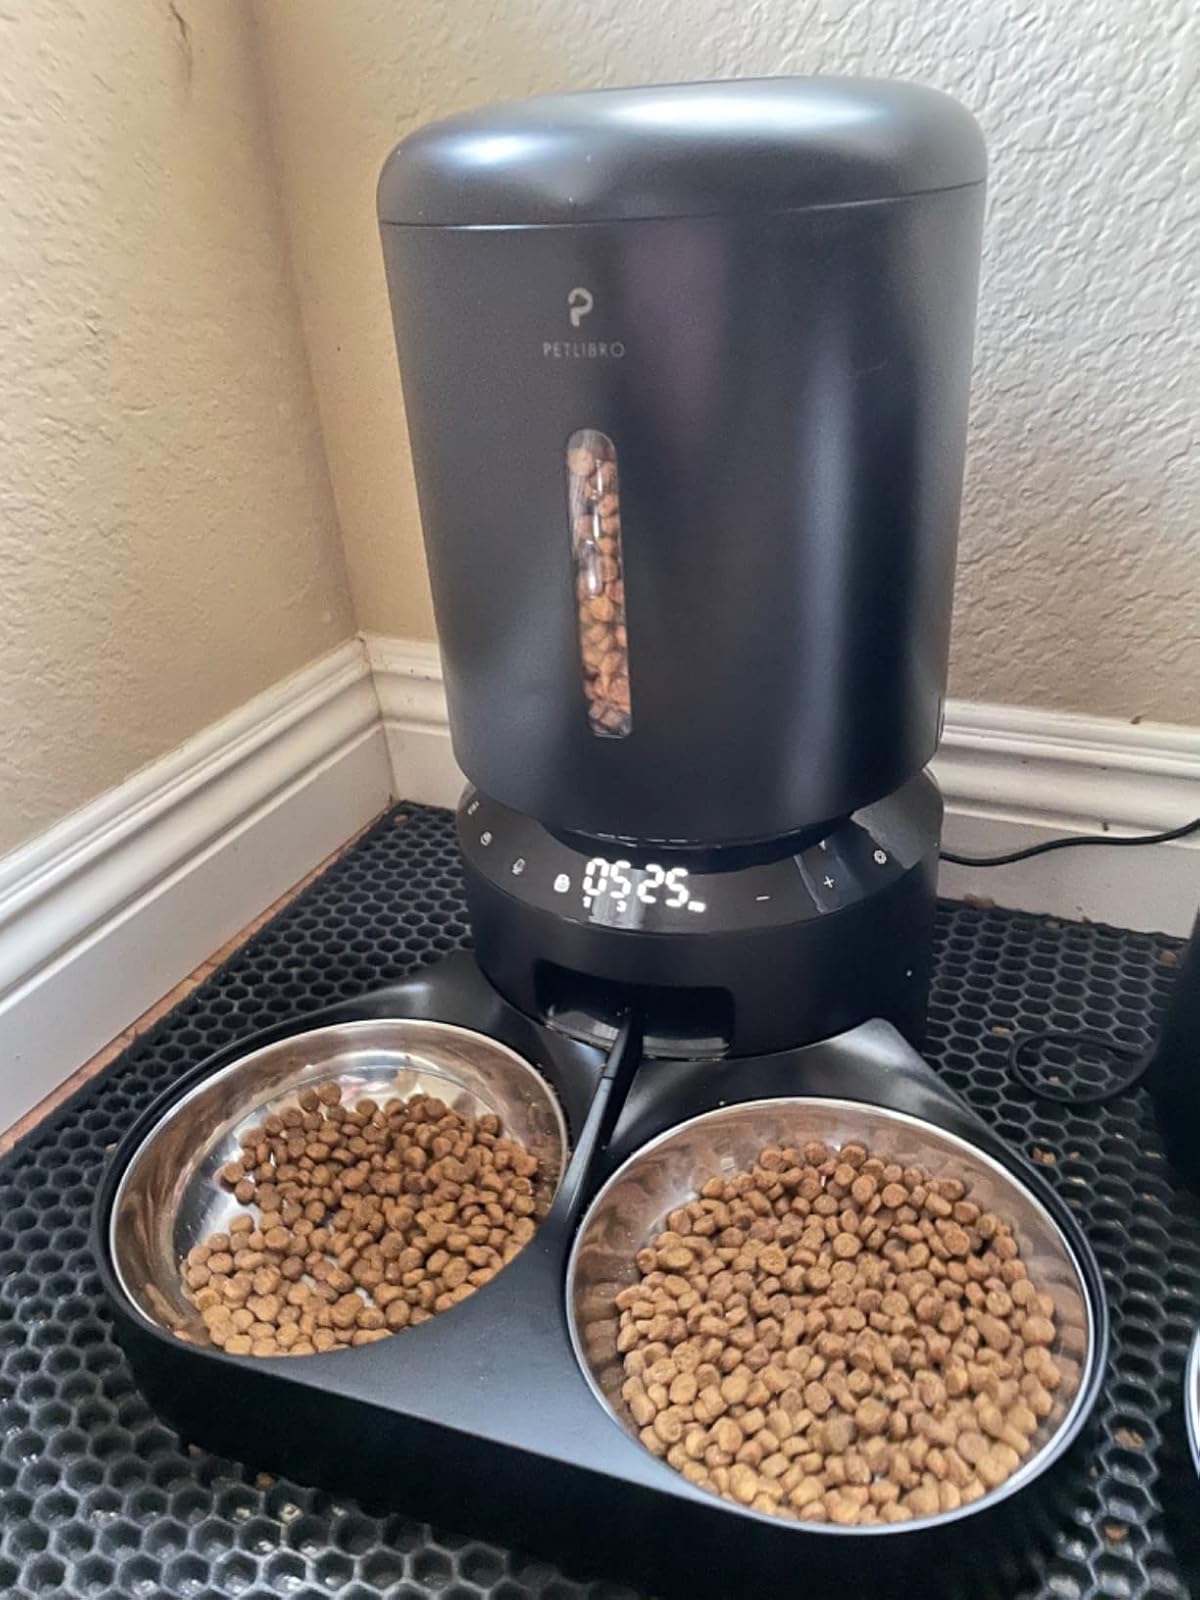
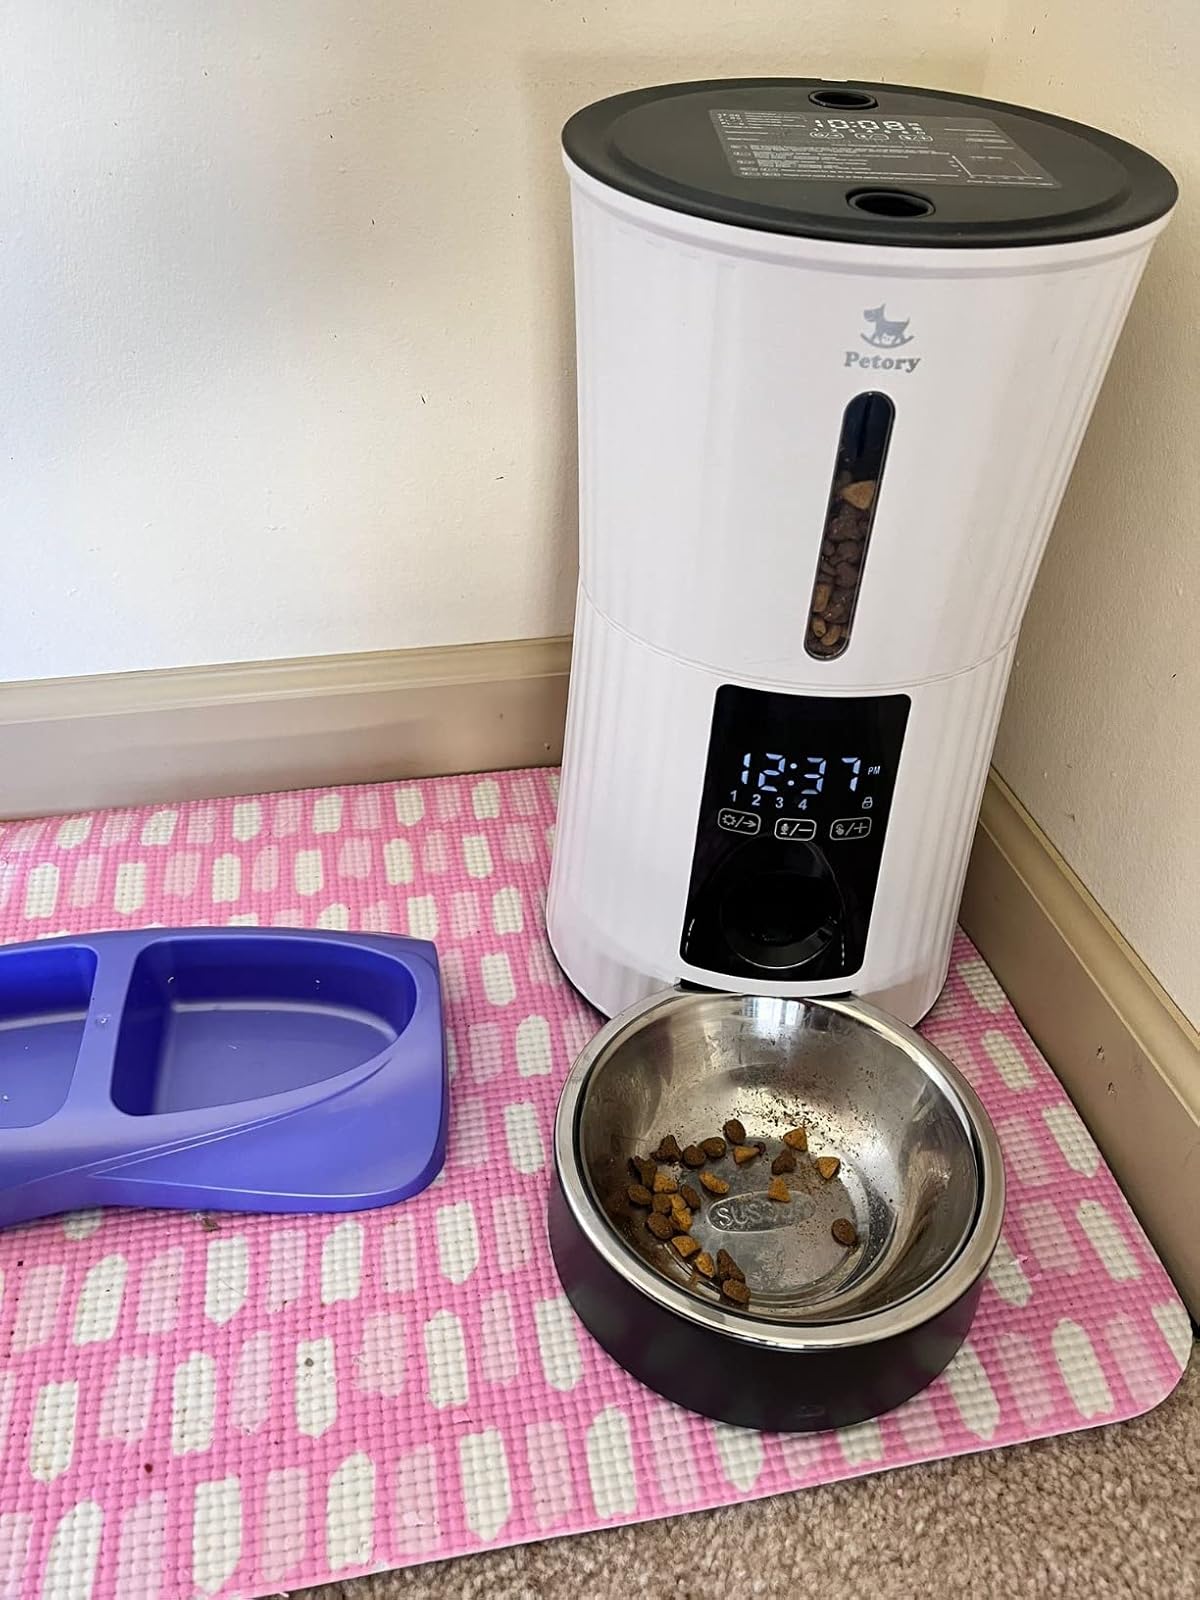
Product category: items_feeder
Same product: no